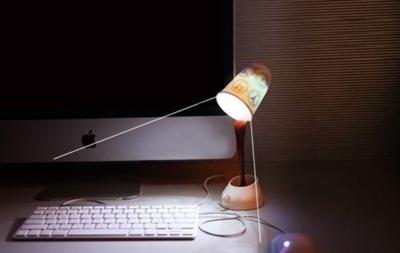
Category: table